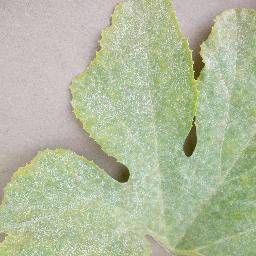
Label: Squash___Powdery_mildew